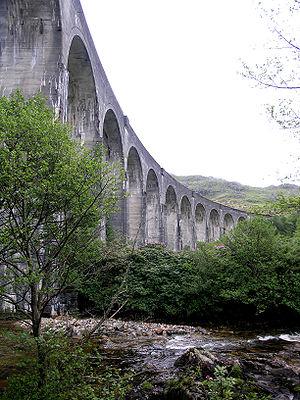
Un viaduc est un ouvrage d'art, routier ou ferroviaire, passant au-dessus d'une rivière, un bras de mer ou tout autre obstacle et qui présente une hauteur ou une longueur, parfois les deux, plus grande que celle qu'exigerait la seule traversée de la rivière ou de la voie à franchir. Il est couramment utilisé en Chine pour des voies surélevées à un ou plusieurs niveaux dans les villes, permettant de désengorger le trafic, ou dans les campagnes, permettant de préserver forêts ou champs et vallées.